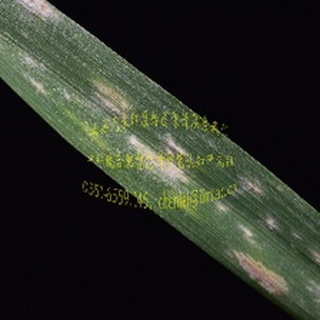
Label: wheat_mildew